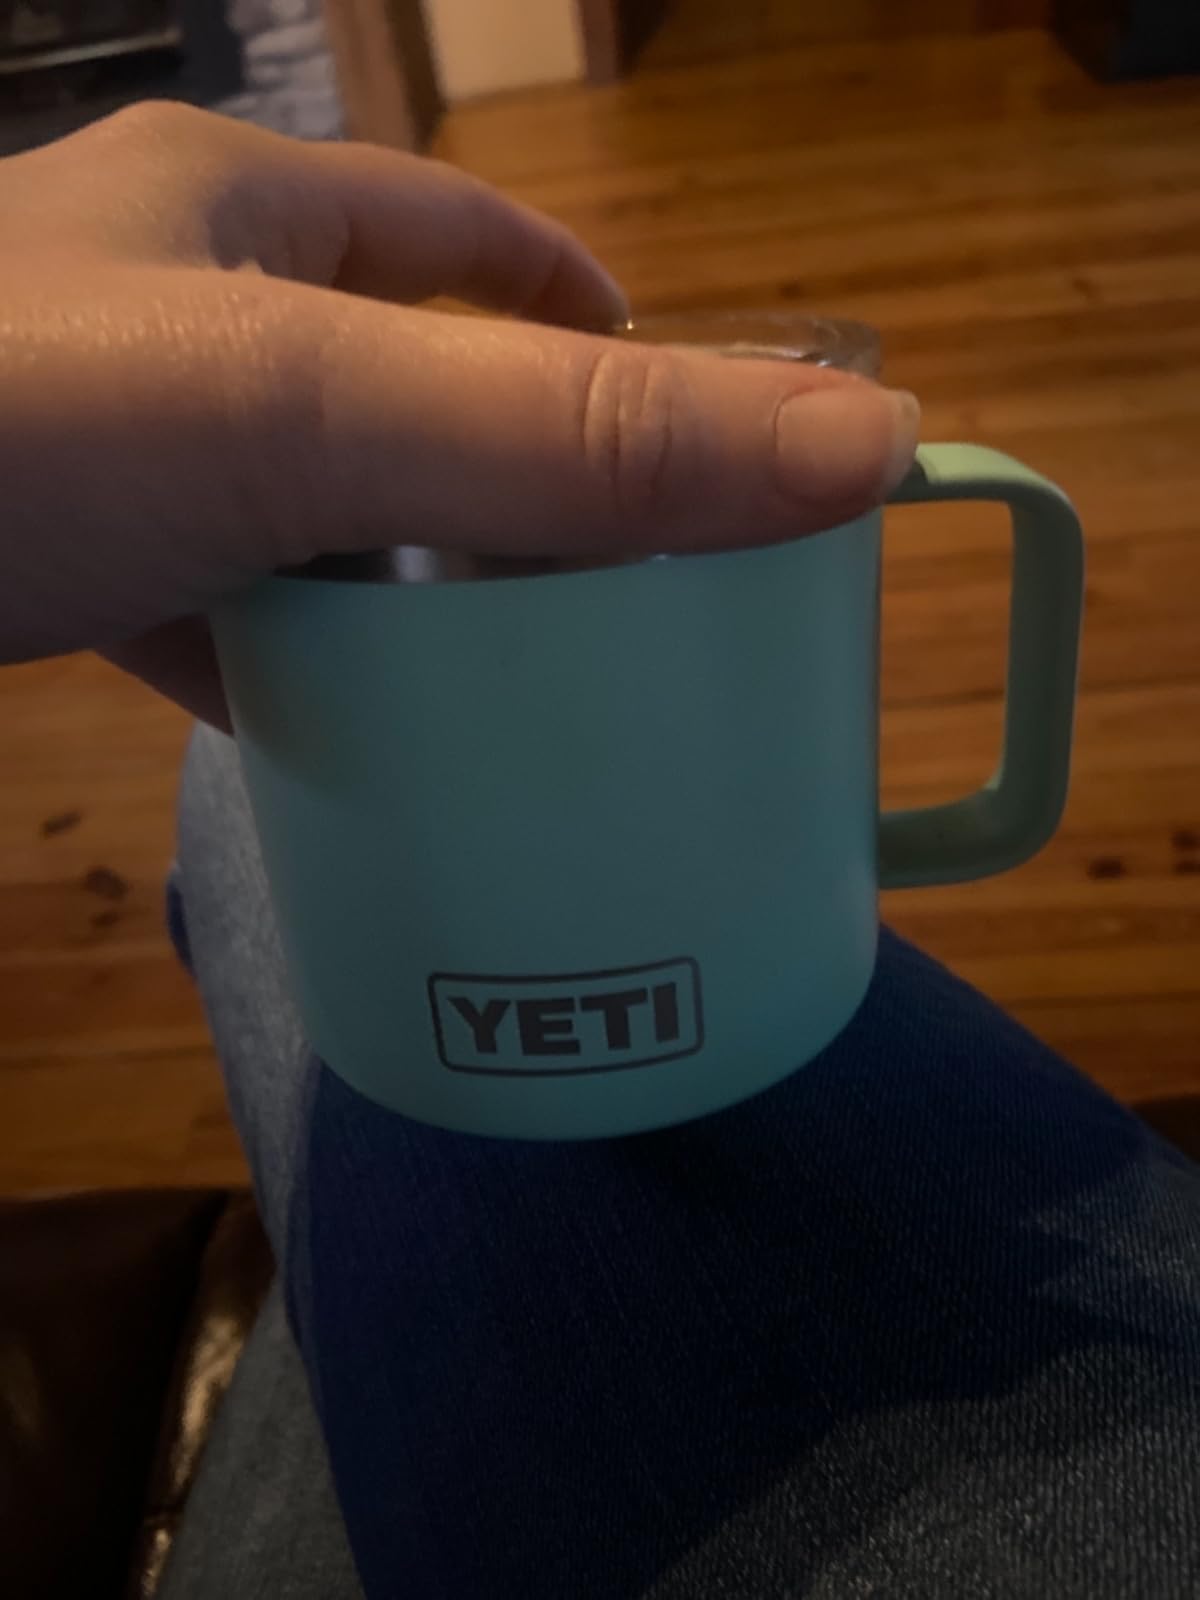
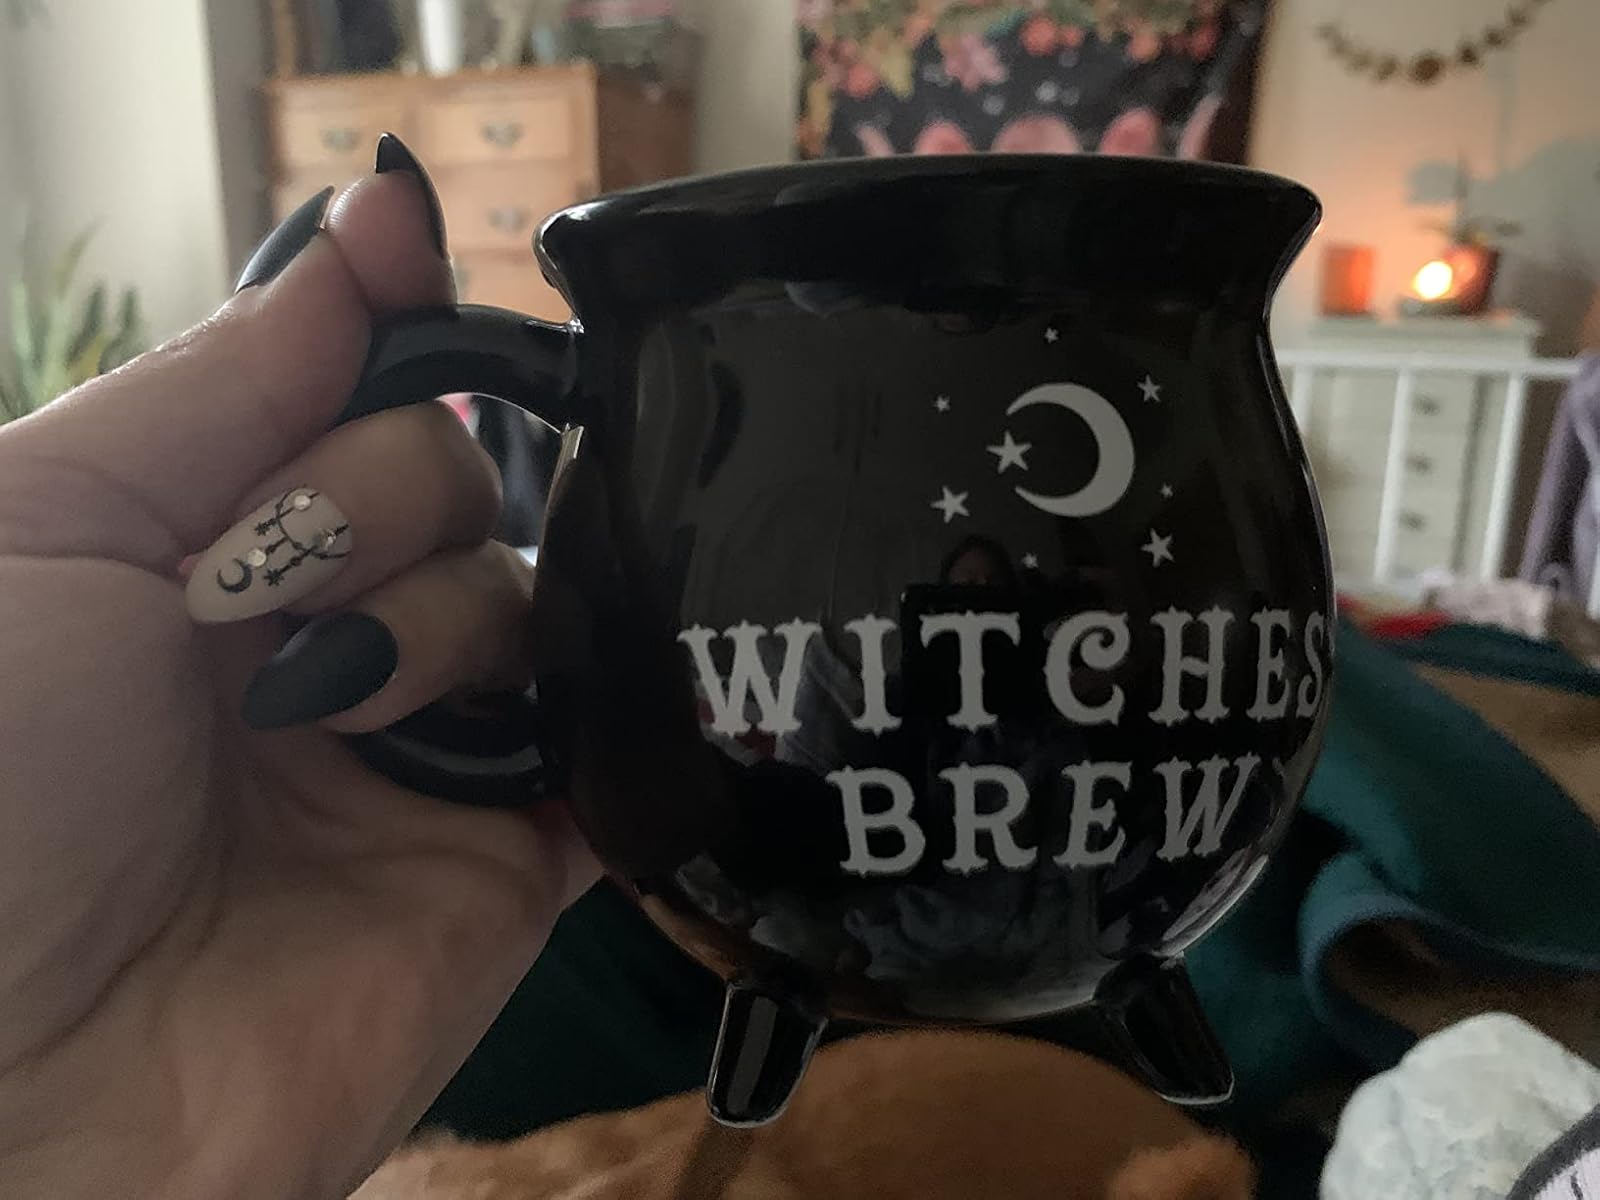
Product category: items_mug
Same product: no